Collaboration with Imperial Japan

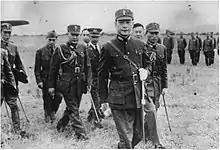
Wang Jingwei with officers of the Collaborationist Chinese Army in the early years of the Second Sino-Japanese War, late 1930s

The Japanese had previously set up several puppet regimes in occupied Chinese territories. The first was Manchukuo in 1932, under former Chinese emperor Puyi, then the East Hebei Autonomous Government in 1935. Similar to Manchukuo in its supposed ethnic identity, Mengjiang (Mengkukuo) was set up in late 1936. Wang Kemin's collaborationist Provisional Government was set up in Beijing in 1937 following the start of full-scale military operations between China and Japan, and another puppet regime, the Reformed Government of the Republic of China, in Nanjing in 1938.